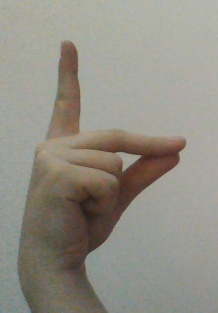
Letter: ta